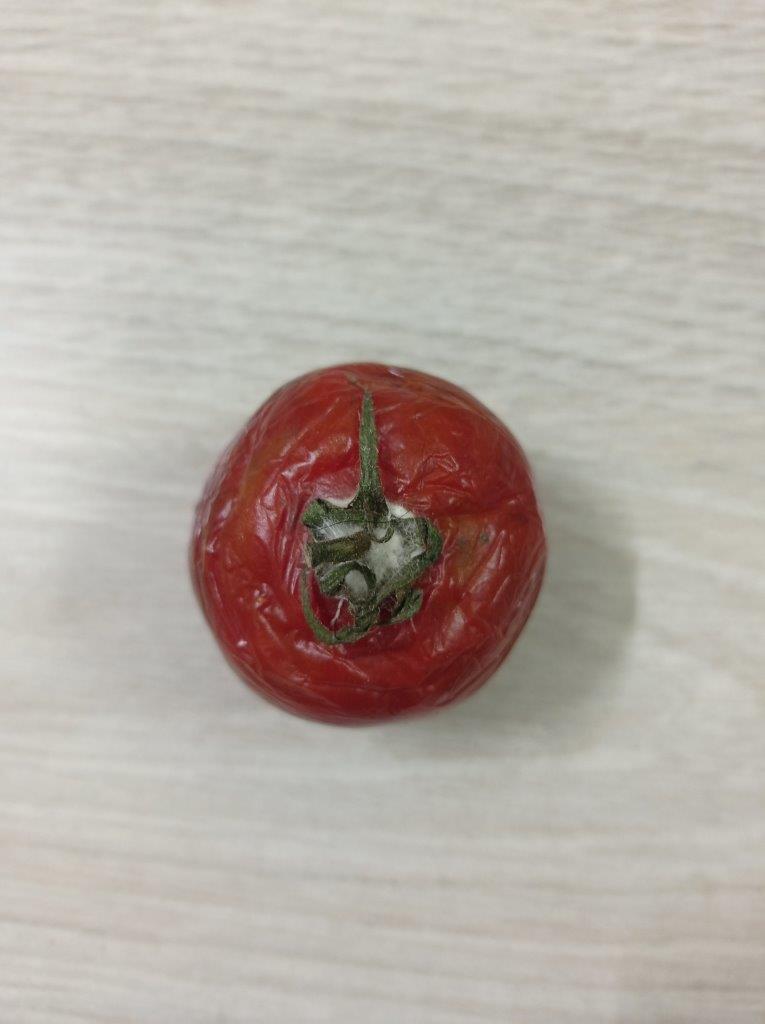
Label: Rotten